Nintendo Selects

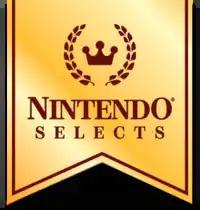
Official banner

Nintendo Selects (and its predecessor; Player's Choice) was a marketing label previously used by Nintendo to promote best-selling video games on Nintendo game consoles. "Nintendo Selects" titles were sold at a lower price point (usually $19.99 instead of $49.99) than new releases. The program paralleled other budget range software by Sega (Sega All Stars), Sony (the Greatest Hits and Essentials), and Microsoft (Platinum Hits and Xbox Classics) to promote best-selling games on their consoles as well. In Japan, the discount label was introduced in 2015 for various Nintendo 3DS titles as the Happy Price Selection, although South Korea adopted the Nintendo Selects name at an earlier period. The most recent Nintendo Selects titles were released for the Wii U and 3DS and, as of 2025, no Nintendo Switch games have been rebranded as Nintendo Selects.